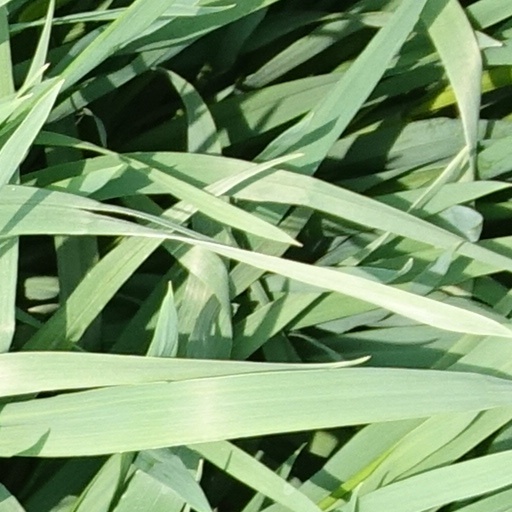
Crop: wheat